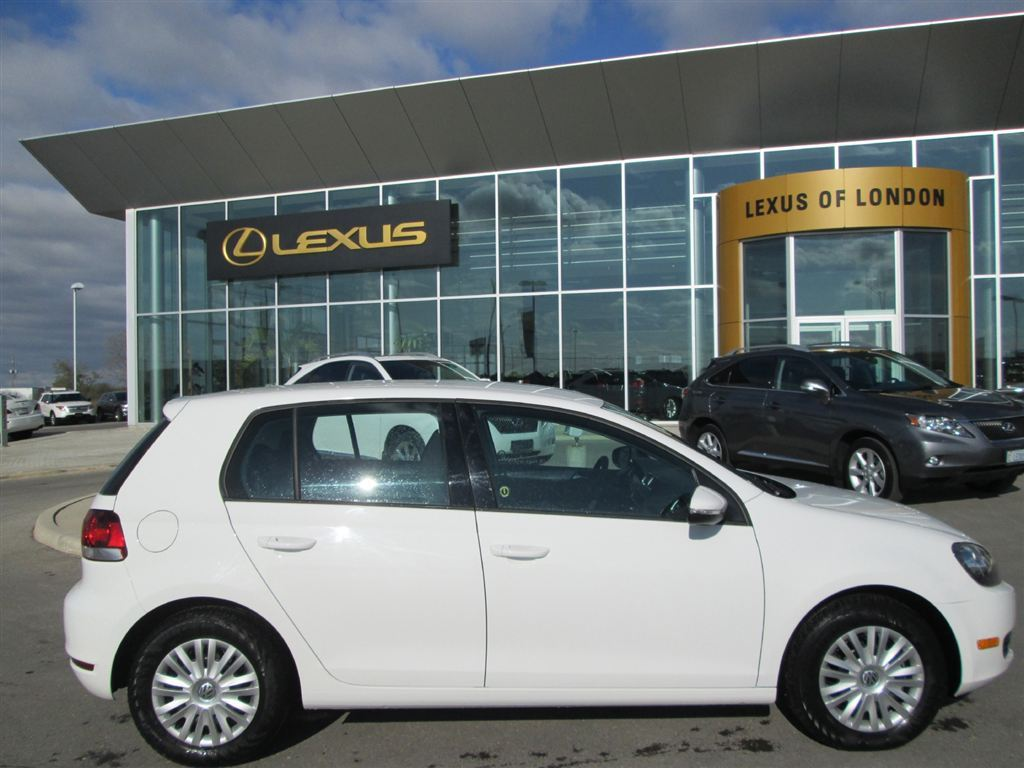
Car model: 2012 Volkswagen Golf Hatchback